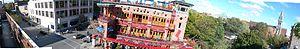
Panorama du ""Village"", à Montréal, au Québec"
Le Village gai, officiellement Le Village, est le quartier gai de Montréal. Il se trouve dans le secteur Centre-Sud de l'arrondissement de Ville-Marie.